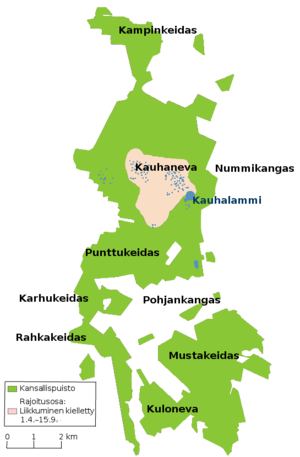
Le parc national de Kauhaneva-Pohjankangas est un parc national de l'ouest de la Finlande. Il est partagé entre les municipalités de Kauhajoki et de Karvia, dans les régions d'Ostrobotnie du Sud et du Satakunta.